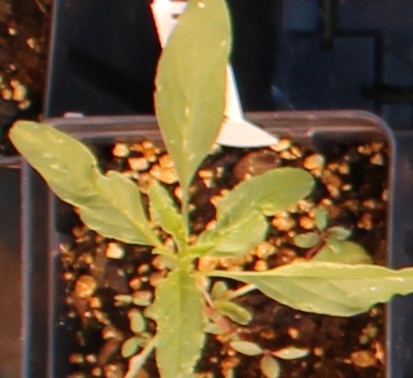
Label: Waterhemp